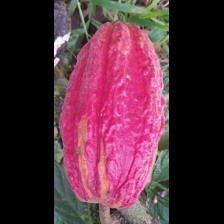
Label: moniliophthora